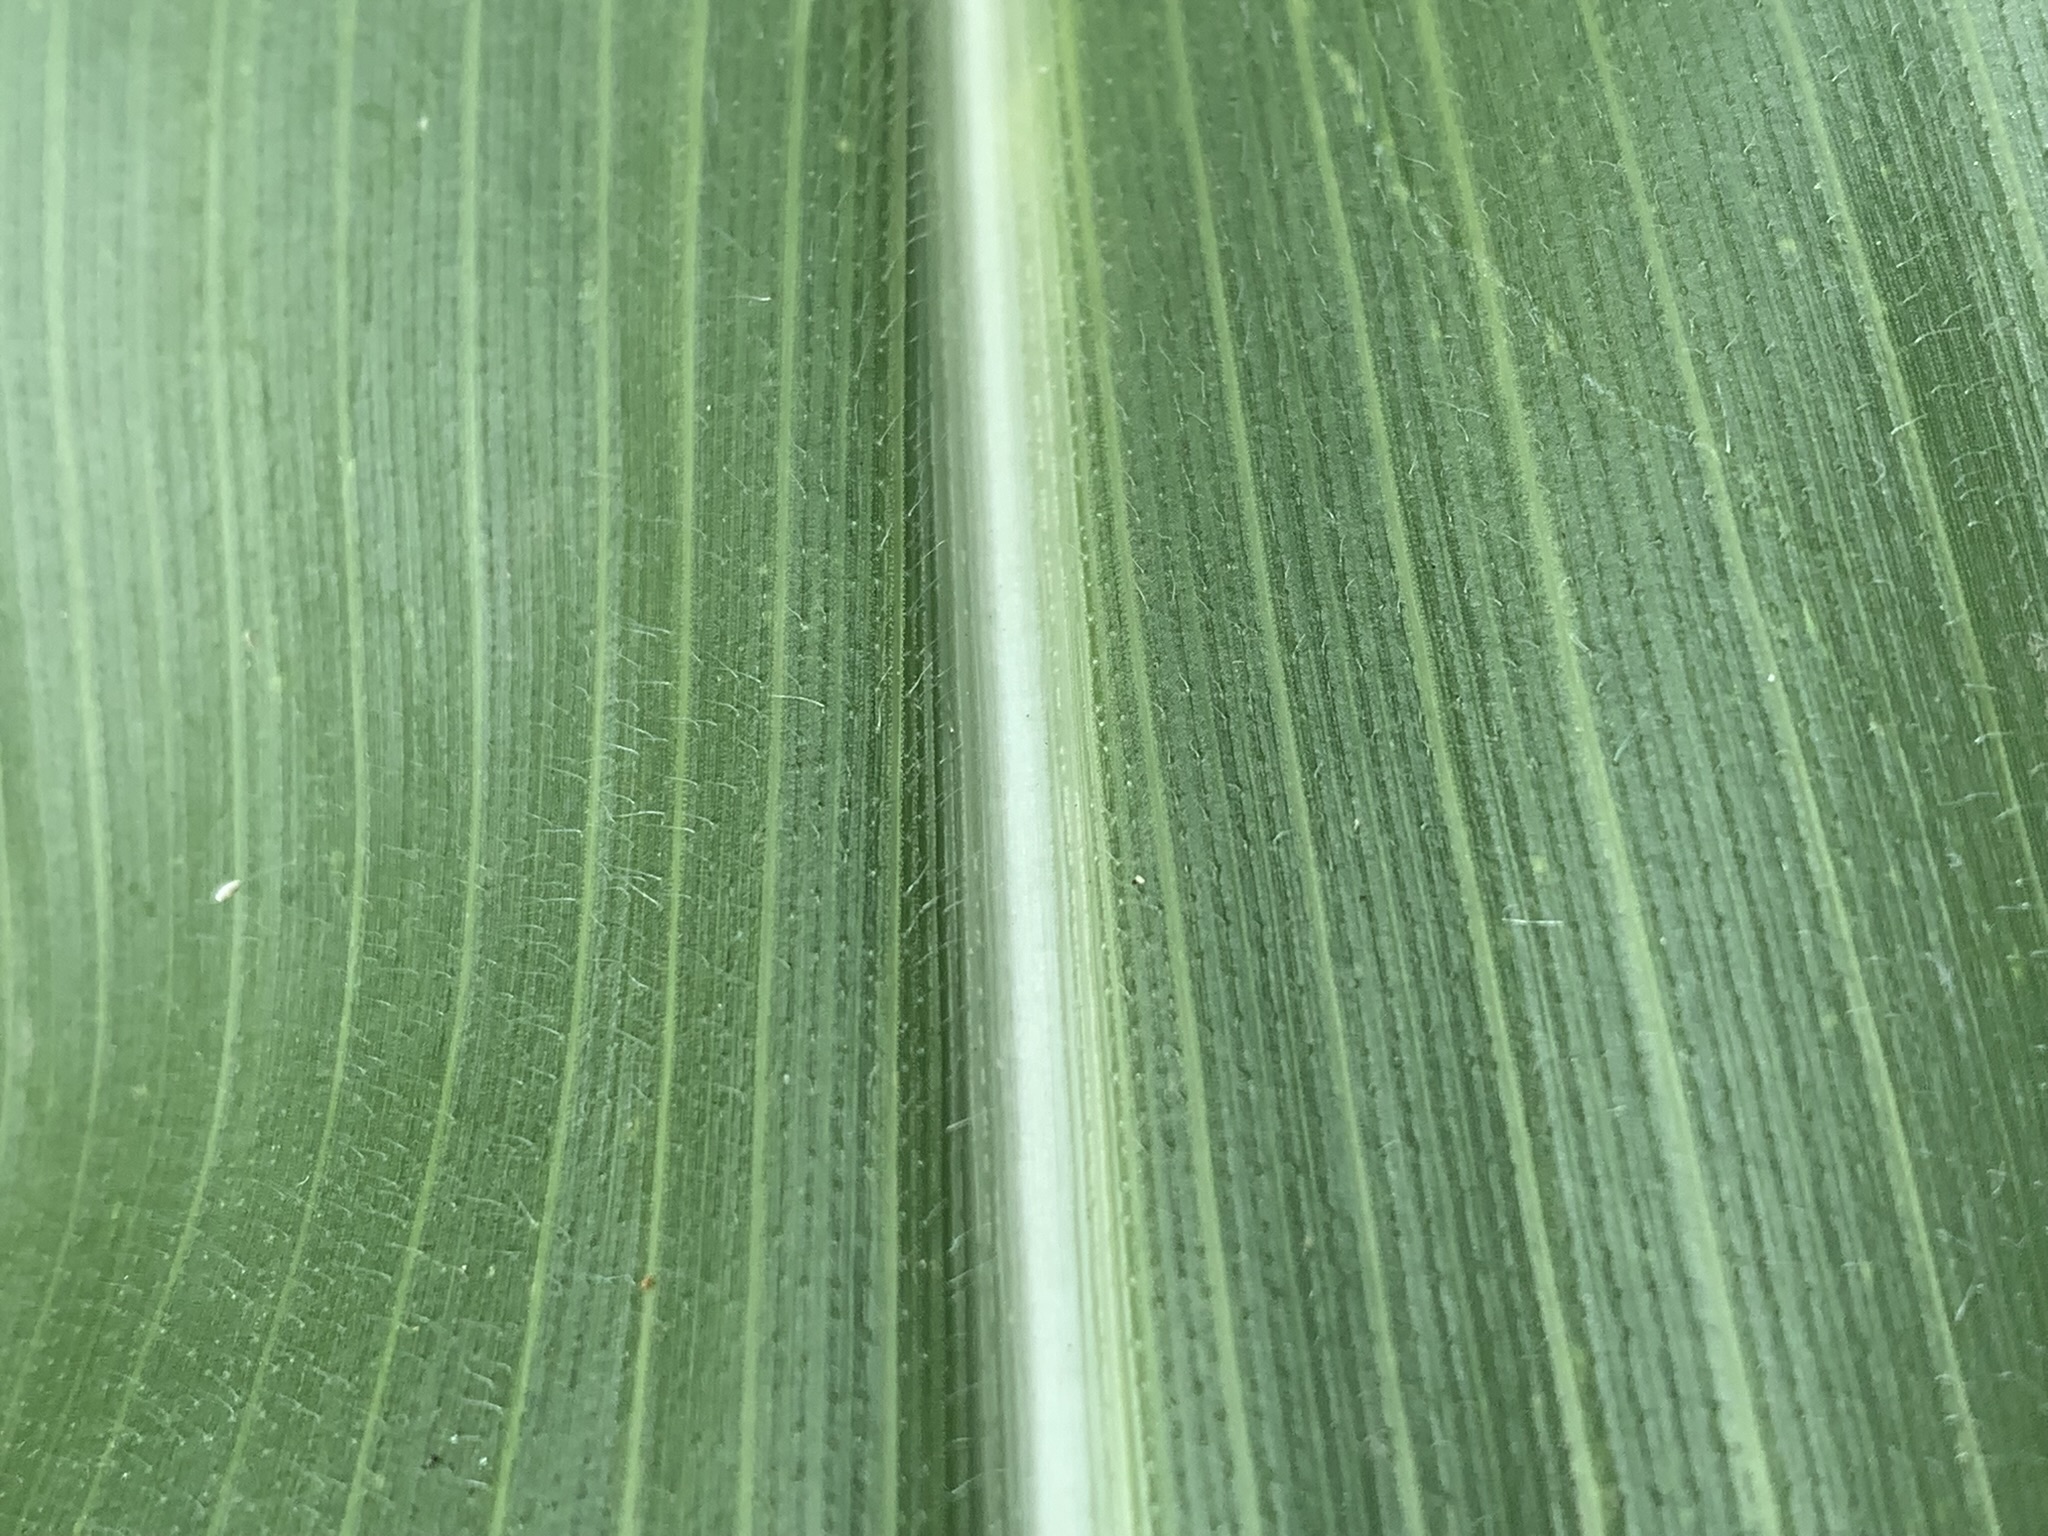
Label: Healthy